Farrah Fawcett

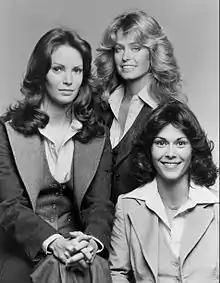
Cast of the television program "Charlie's Angels". From left: Jaclyn Smith, Farrah Fawcett, and Kate Jackson in 1976

When Fawcett arrived in Hollywood at age 21 in 1968, Screen Gems signed her to a $350-a-week contract. She began to appear in commercials for such products as Ultra Brite toothpaste, Noxzema skin cream, Max Factor cosmetics, Mercury Cougar automobiles, and Beautyrest mattresses, among others. Her earliest acting appearances were guest spots on "The Flying Nun" (1969) and "I Dream of Jeannie" (1969–70). She made numerous other television appearances, including "Getting Together", "", "Mayberry R.F.D.", and "The Partridge Family". She appeared in four episodes of "The Six Million Dollar Man" with husband Lee Majors, on "The Dating Game" and "S.W.A.T", and had a recurring role on "Harry O" alongside David Janssen as the title character's girlfriend, Sue. She had a sizable part in the 1969 French romantic-drama "Love Is a Funny Thing". She played the role of Mary Ann Pringle in "Myra Breckinridge" (1970).